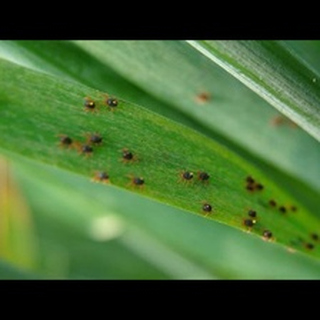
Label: wheat_mite